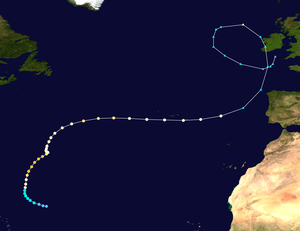
L'ouragan Gordon est la 7ᵉ tempête tropicale, le 3ᵉ ouragan et le 1ᵉʳ ouragan majeur de la saison cyclonique 2006 pour le bassin de l'océan Atlantique. Le nom Gordon avait déjà été utilisé en 1994 et 2000.